Mère (restaurateur)

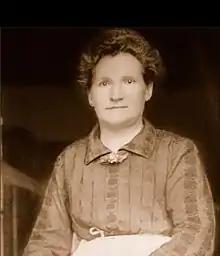

Mère Blanc, born Élisa Gervais in 1883, married Adolphe Blanc, and the couple took over his parents' restaurant in Vonnas in Bresse. Mère Blanc used many of her own mother's recipes. Her specialties included Bresse chicken, the dish that made her famous and earned her her first Michelin star. In 1930 she was given first prize in the Touring Club de France cooking competition. The restaurant was awarded a Michelin star in 1931 and two in 1932. The celebrated French food critic Curnonsky called her "the best cook in the world" in 1933. In 1934 her son and daughter-in-law took over the restaurant. She died in 1949. In 1968 her grandson Georges Blanc took over; as of 1982 it was still called La Mere Blanc and had received its third Michelin star. Currently called Restaurant Georges Blanc, as of 2020 it is still in operation with her grandson as chef.